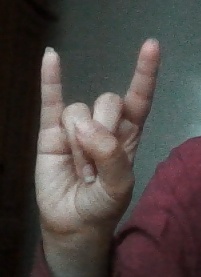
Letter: la